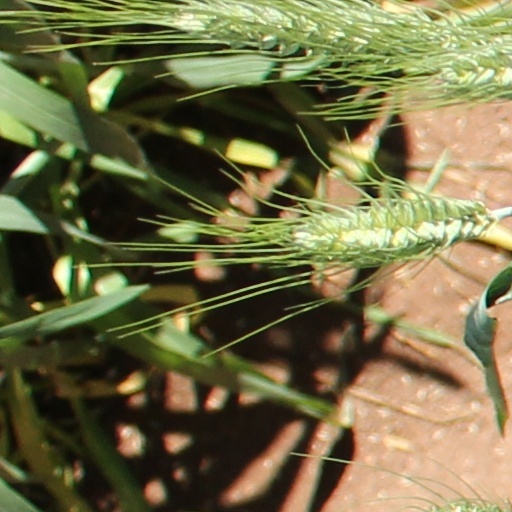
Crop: wheat